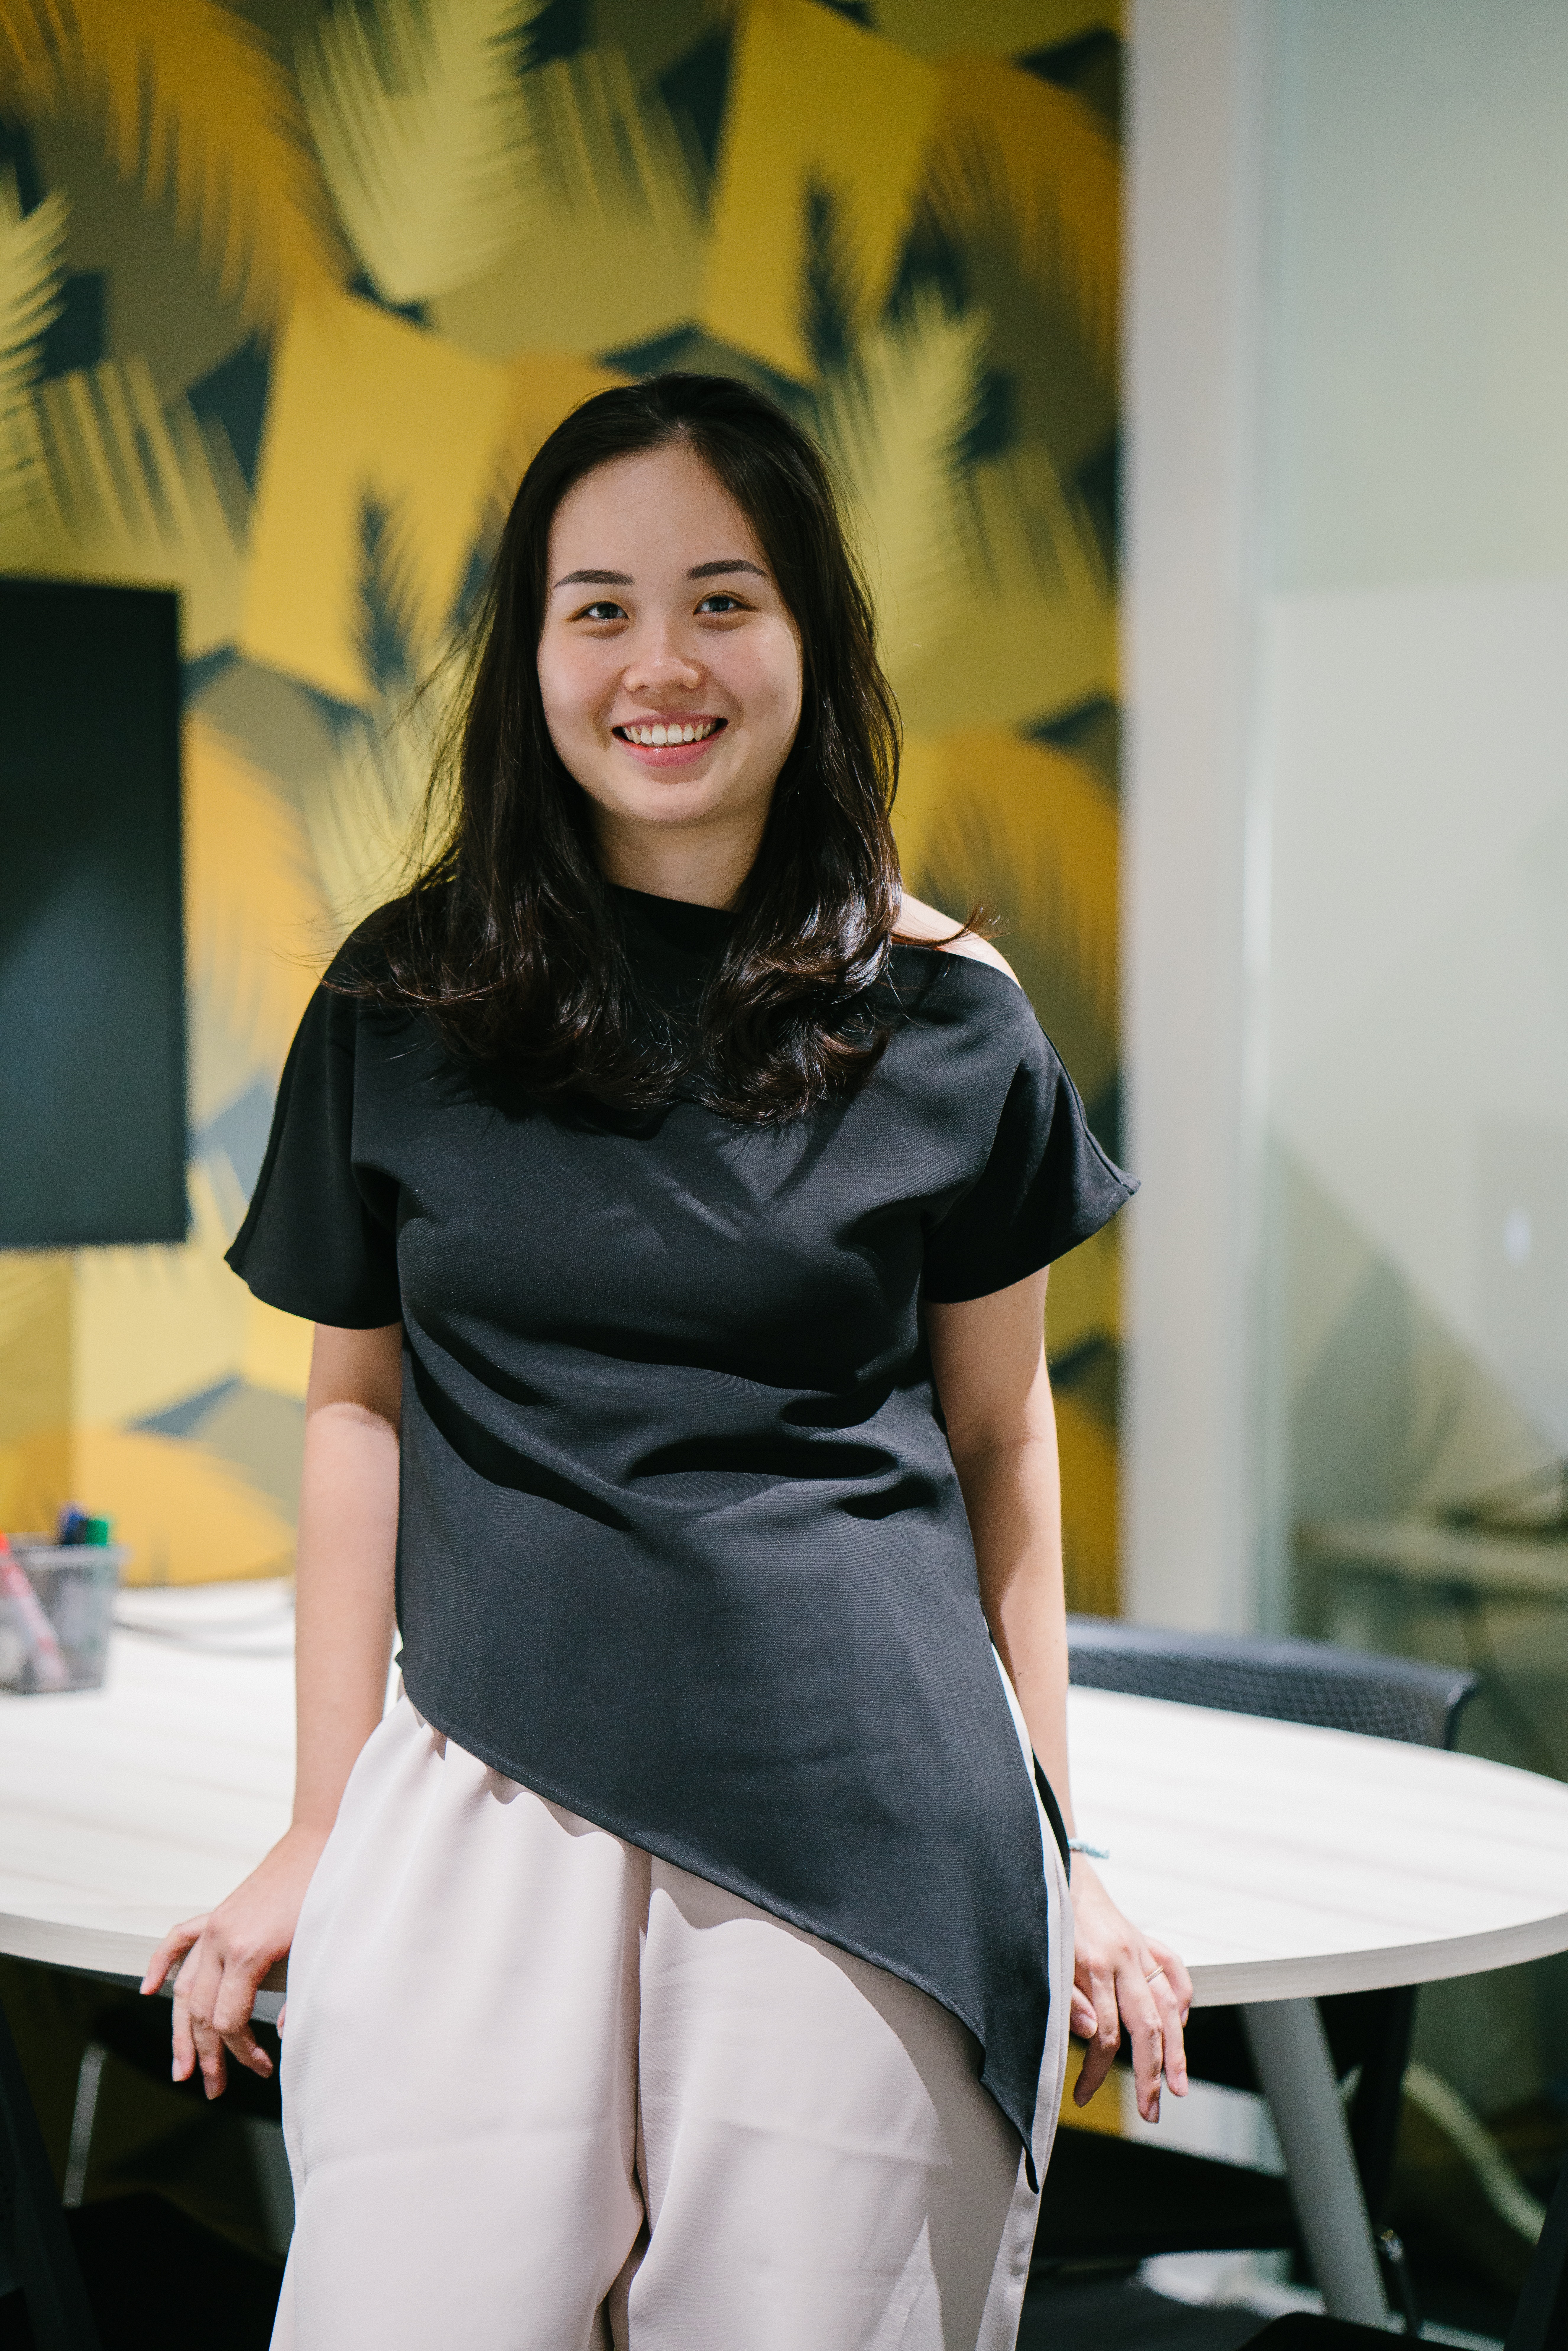
yellow, fashion, smile, photography, black hair, fashion design